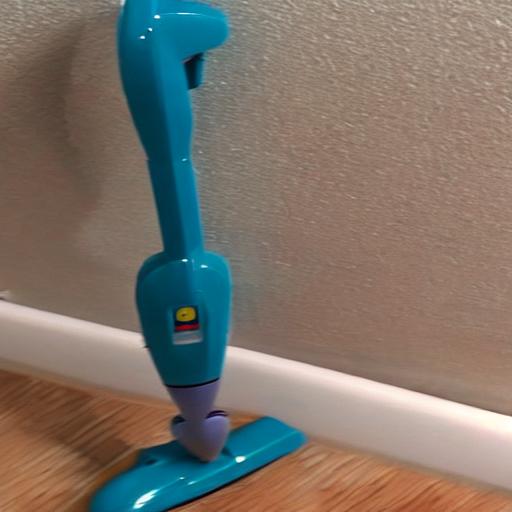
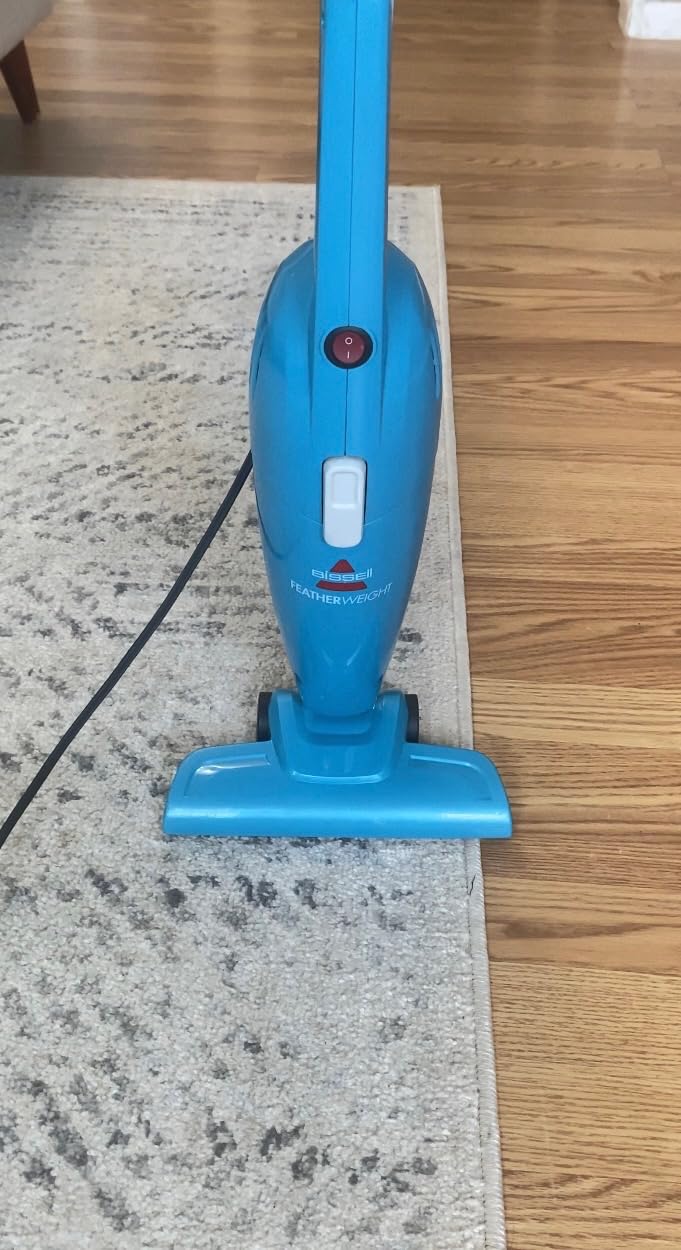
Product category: items_vacuum
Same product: no